History of Rio Grande do Sul

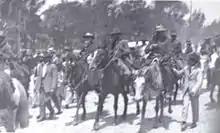
Zeca Netto, Maragato leader and his troops occupying Pelotas during the 1923 Revolution.

In a rapidly changing scenario, the old pastoral oligarchy, which had become enormously rich and ennobled during the empire, and still maintained at the end of the 19th century the monopoly of the most important means of production, faced with the growing concentration of commercial and industrial activities in the urban centers, found itself losing money, political space, and influence. The result was the last of the great civil wars in the state, the Revolution of 1923, called "A Libertadora" ("The Liberator"), which sought to end the continuism of Borges de Medeiros. The riot barely reached the gates of the cities, as it was limited to the countryside, and was an unequal confrontation. On one side were the rebels, disorganized, outnumbered and with precarious ammunition, using weapons from the time of the Ragamuffin War, and on the other the Military Brigade, well trained and equipped with machine guns and a great volume of soldiers. The insurgents lost the war and Borges stayed on for a fifth term, but had to renounce a sixth reelection. The federal government was not involved, except as an intermediary in the talks that led to the Peace of Pedras Altas, sealed on December 14, which was a very equable and conciliatory agreement. It made possible an agreement between the Maragato (liberators and assisists) and Chimango (republicans, borgists) factions.